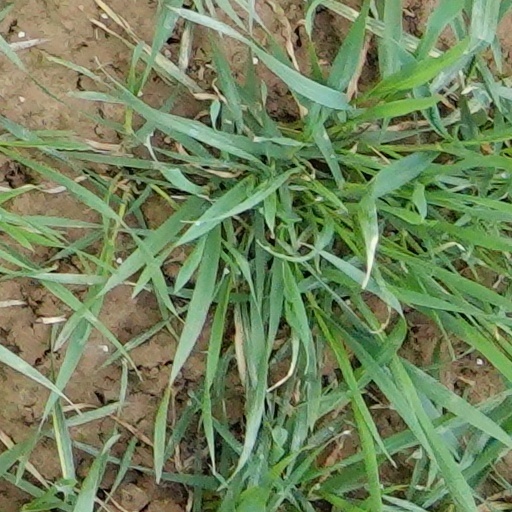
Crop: wheat